Woolston, Southampton

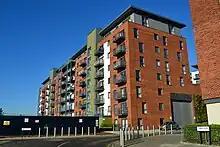
Centenary Quay development

The Victoria Road shipyard site was acquired by the South East England Development Agency (SEEDA) in March 2003. and finally vacated by Vosper Thorneycroft March 2004.